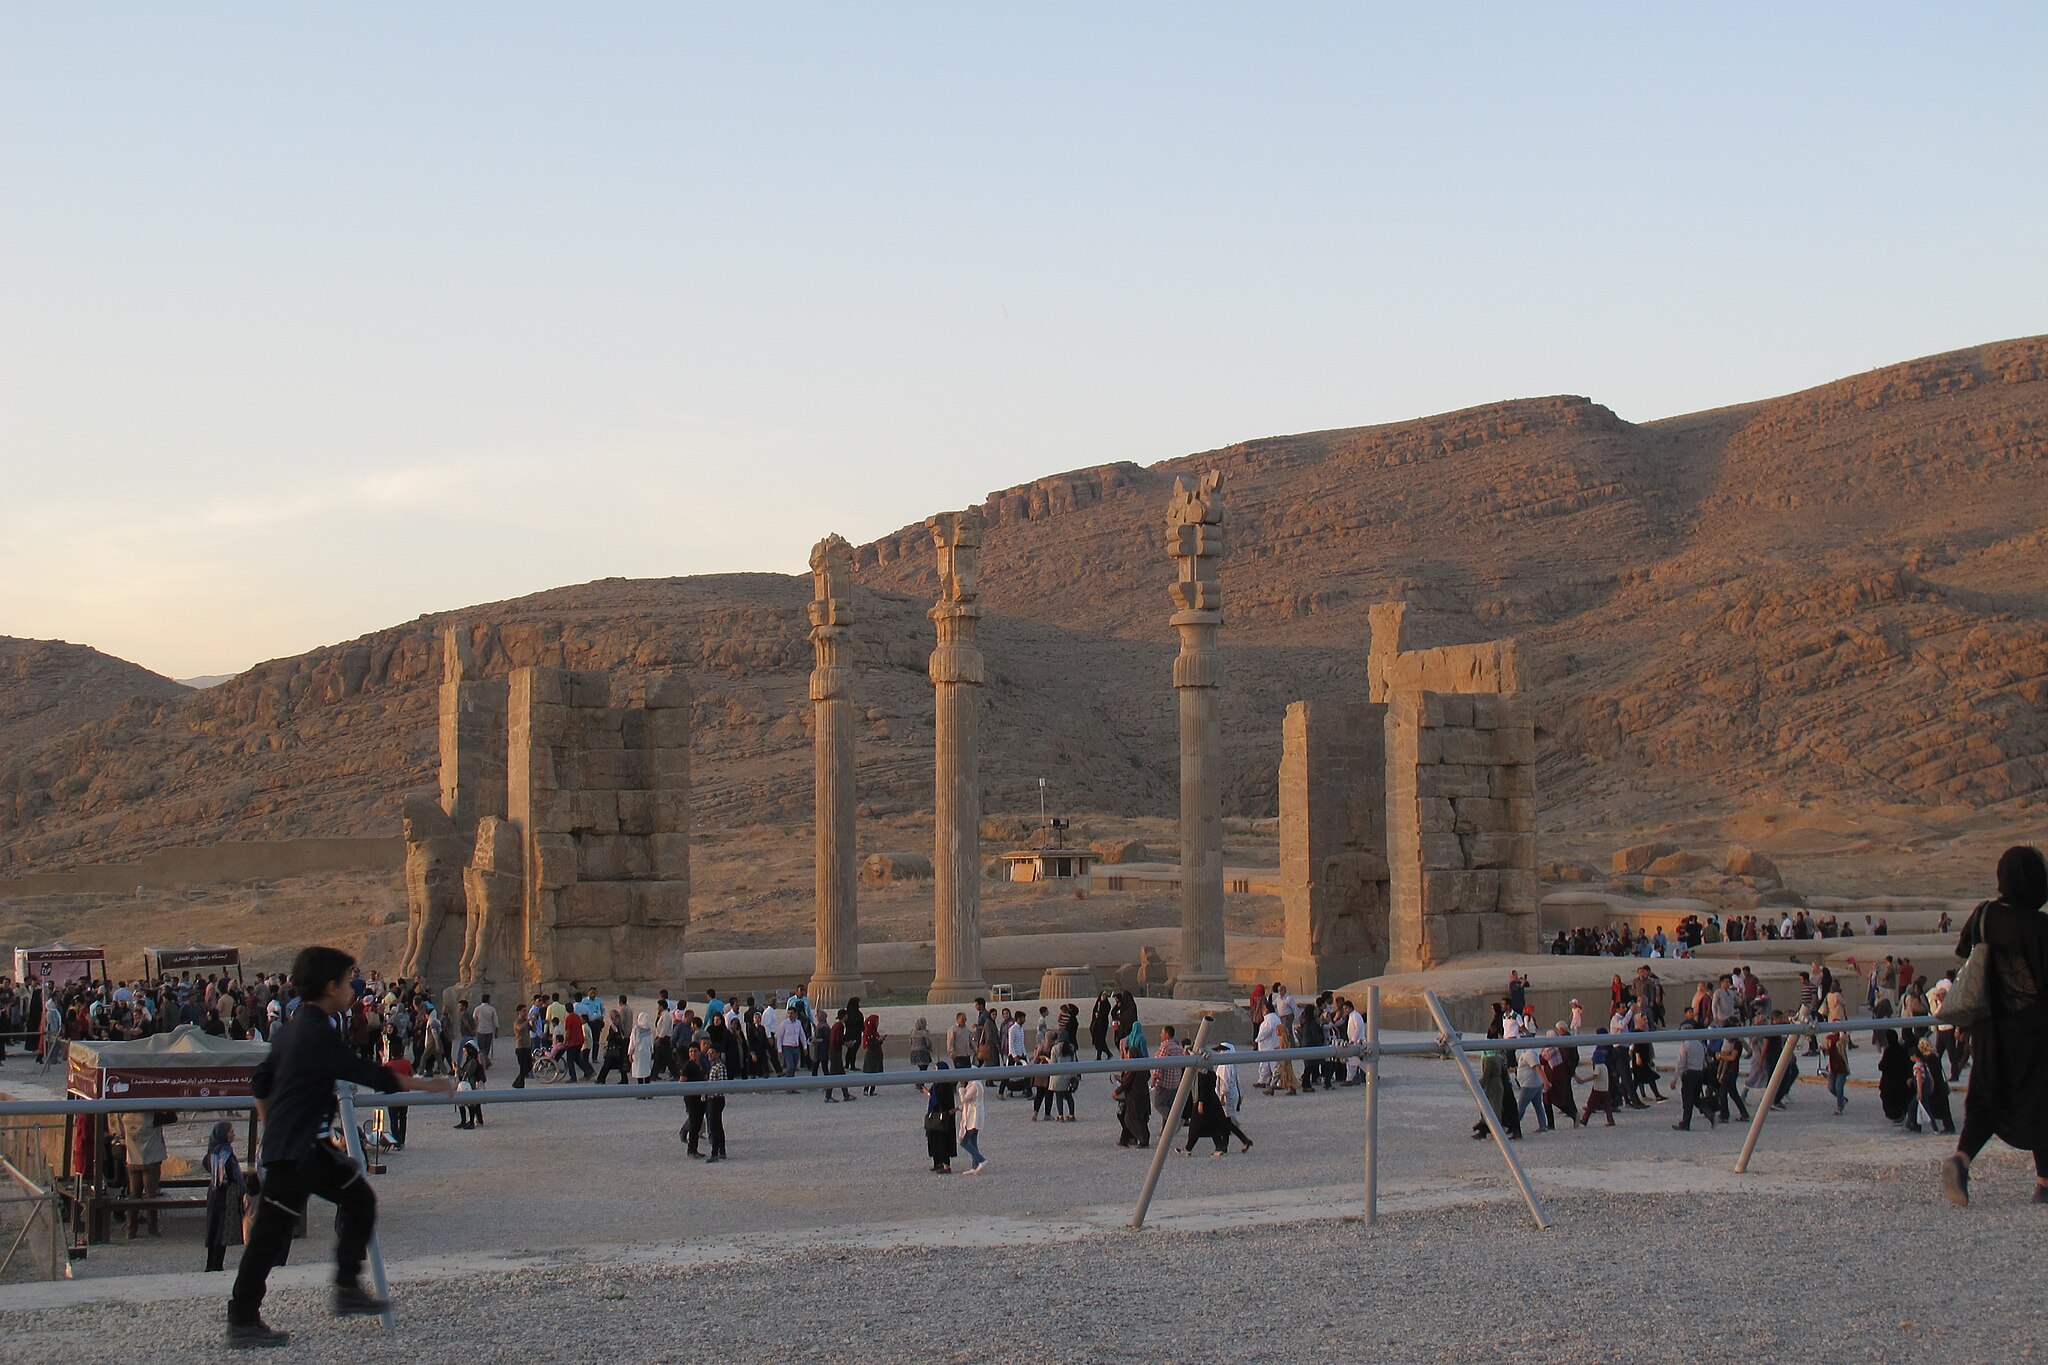
Title: تخت جمشید زیبا24
Date: 2016-07-17 00:23:46
Categories: Gate of All Nations, Images from Wiki Loves Monuments 2018, Self-published work, Cultural heritage monuments in Iran with known IDs, Uploaded via Campaign:wlm-ir, Images from Wiki Loves Monuments in Marvdasht, 2016 in Persepolis, Images from Wiki Loves Monuments 2018 in Iran